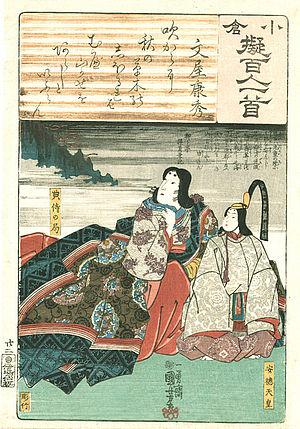
Le 25 avril est le 115ᵉ jour de l'année du calendrier grégorien, le 116ᵉ en cas d'année bissextile. Il reste 250 jours avant la fin de l'année.